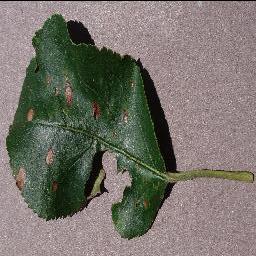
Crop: apple
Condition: black_rot